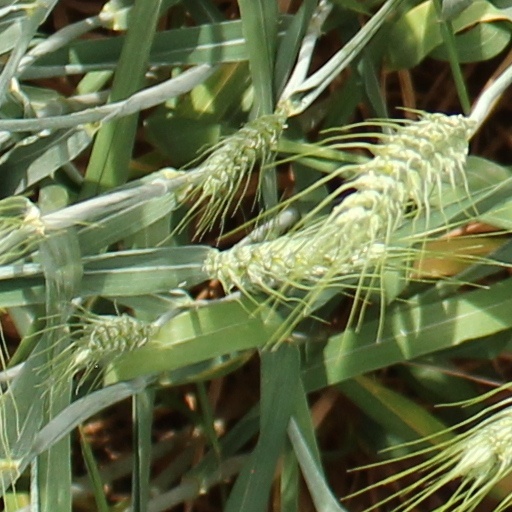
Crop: wheat